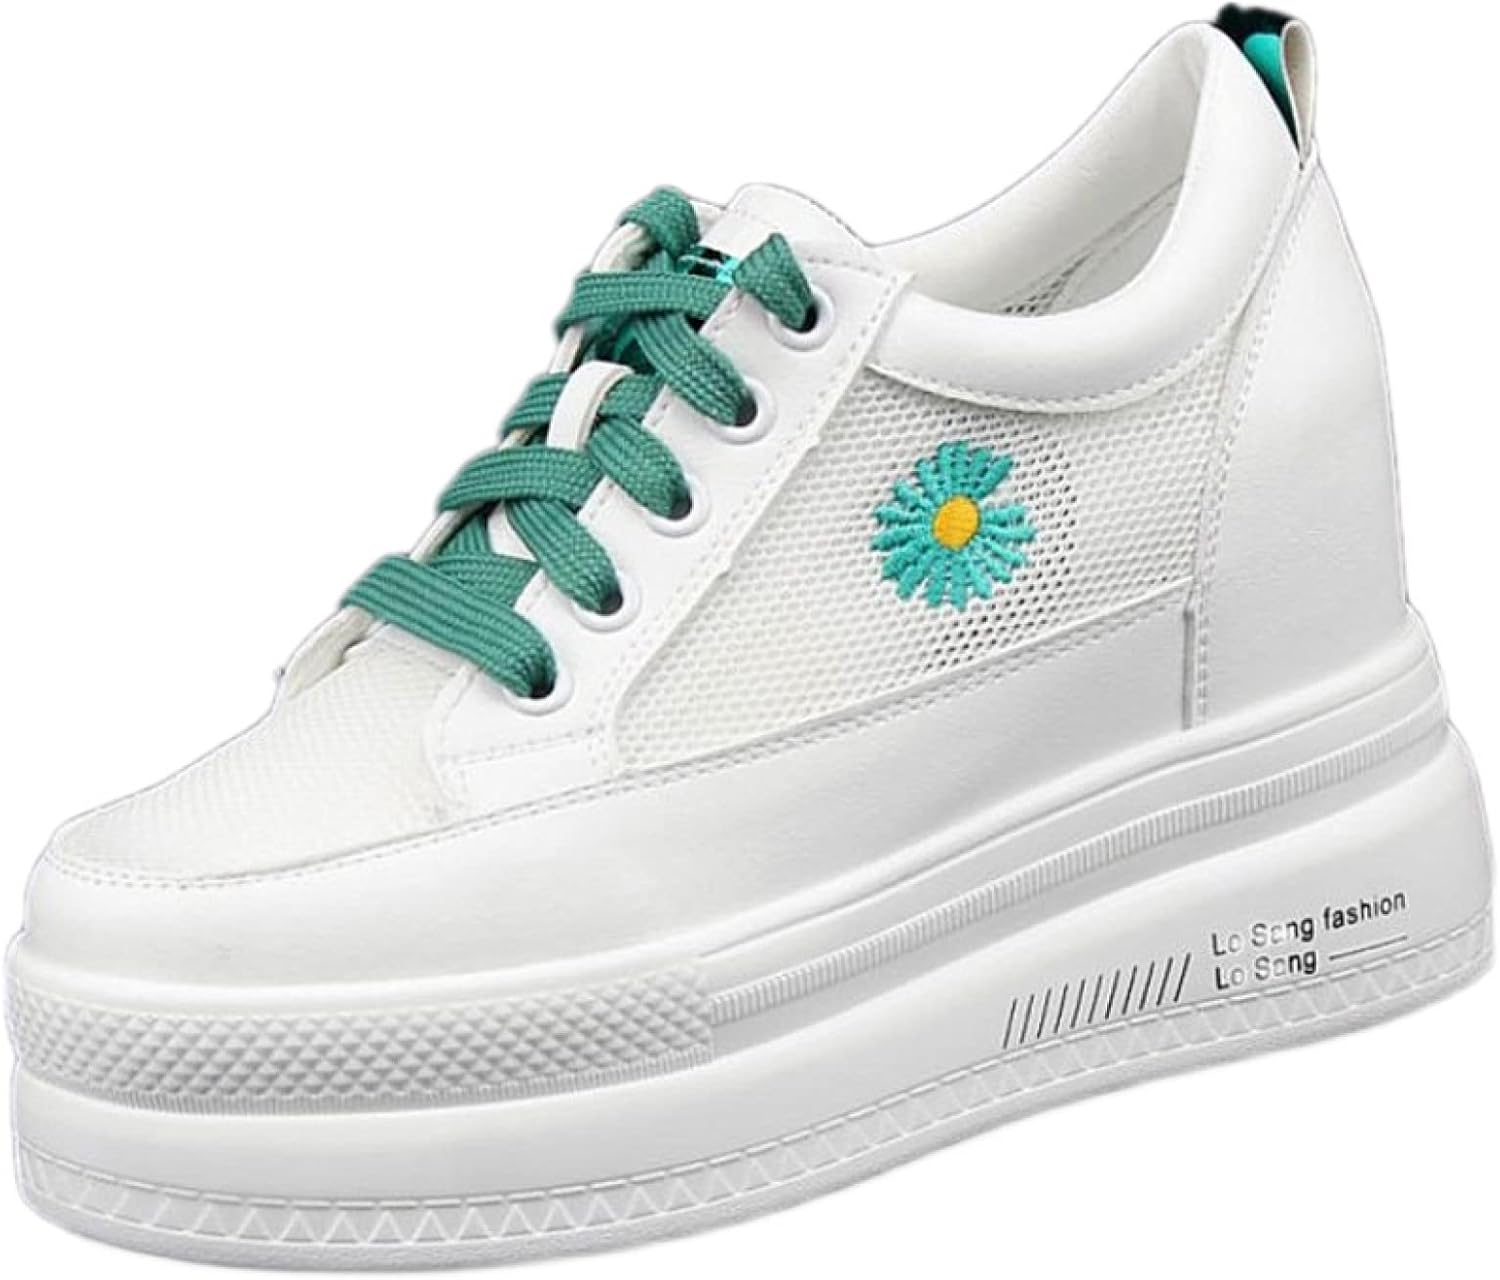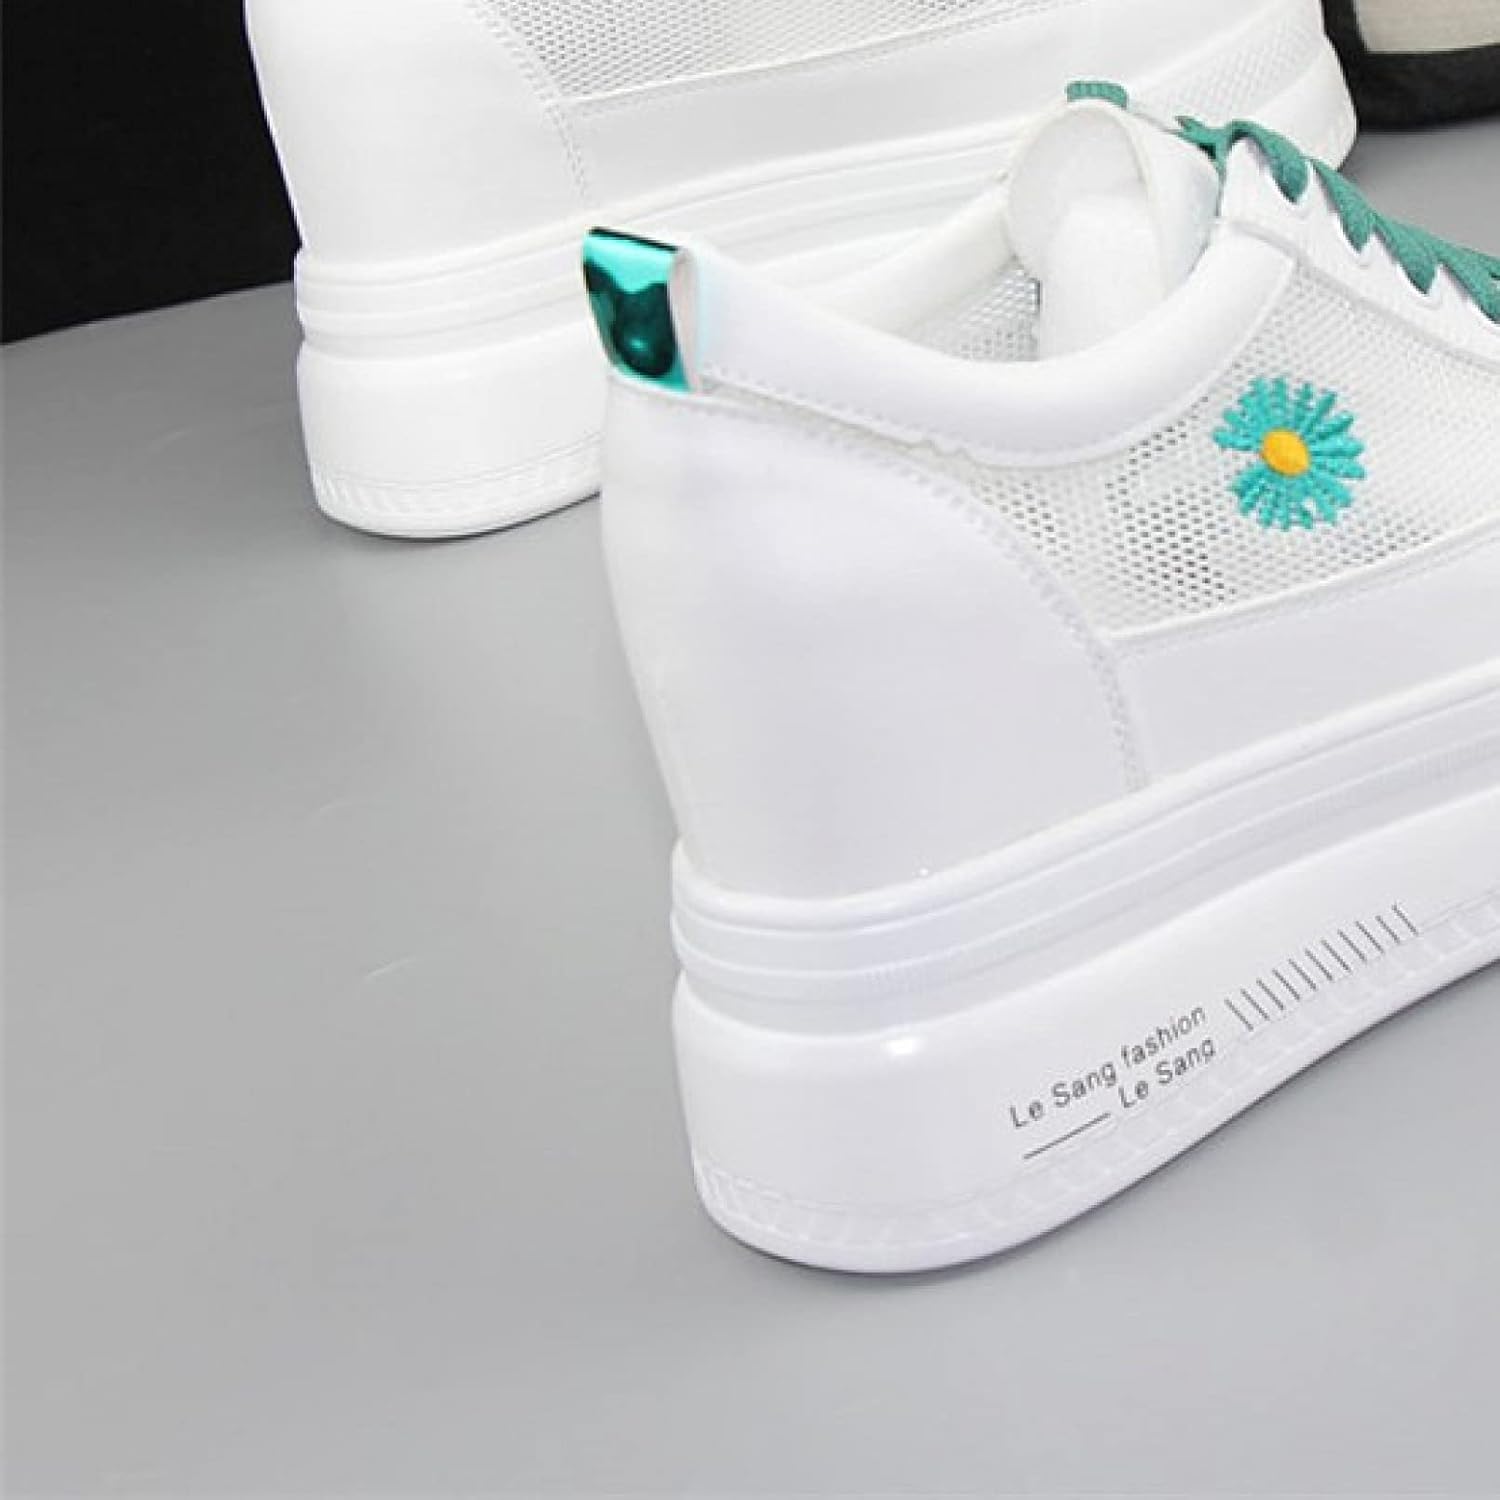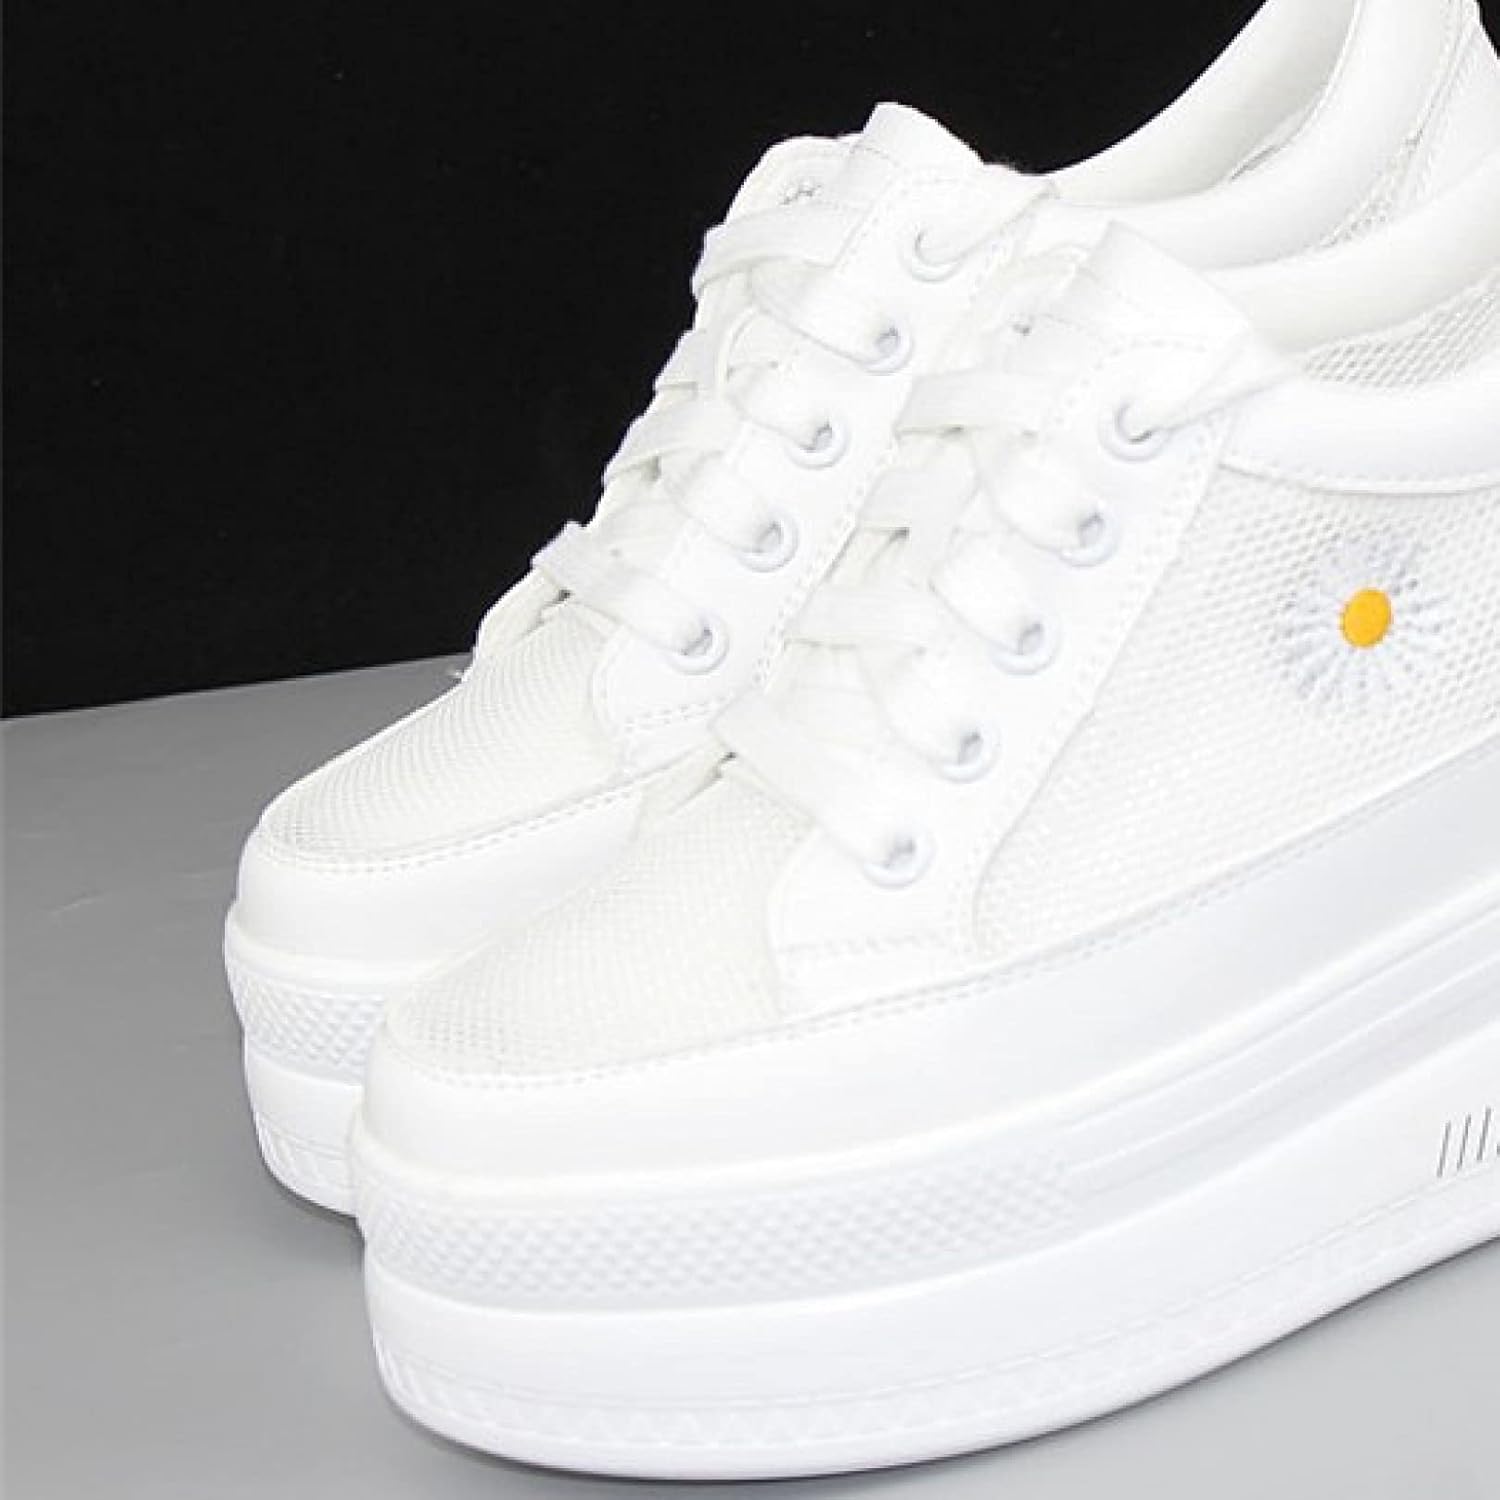
CYBLING Women Hidden High Wedges Casual Fashion Sneaker High Heels Daisy Mesh Upper Slimming Non-Skid Platform Shoes
Category: AMAZON FASHION
Women Hidden High Wedges Casual Fashion Sneaker High Heels Daisy Mesh Upper Slimming Non-Skid Platform Shoes Features Shoes Type: Womens Wedge Shoes Closure Type: Lace Up Outsole Material: Rubber Toe Shape: Round Toe Heel Type: Wedge Season: Spring/Summer/Autumn Occasion: Casual/Work/Office/Vacation/Date/Holiday/School/Shopping/Outdoor/Wedding/Beach Size Chart US Size 4.5 B (M) US = Heel to Toe 8 7/8 inch(22.5cm) = EU 35 US Size 5 B (M) US = Heel to Toe 9 inch(23cm) = EU 36 US Size 6 B (M) US = Heel to Toe 9 1/4 inch(23.5cm) = EU 37 US Size 7 B (M) US = Heel to Toe 9 1/2 inch(24cm) = EU 38 US Size 8 B (M) US = Heel to Toe 9 5/8 inch(24.5cm) = EU 39 US Size 8.5 B (M) US = Heel to Toe 9 7/8 inch(25cm) = EU 40 US Size 9 B (M) US = Heel to Toe 10 inch(25.5cm) = EU 41 US Size 10 B (M) US = Heel to Toe 10 1/4 inch(26cm) = EU 42 Please carefully refer to this size details to get a best match
Features: 100% Synthetic | Rubber sole | FIT MEASUREMENTS: Platform measures approximately 3.93 inches | WORK AND PLAY: Roomy round toe. Smooth textile linings. Rubber platform and sole Perfectly walks the line between work and play, easily transitioning your look from daytime to a night out Work and play | MORE OCCASIONS: These trendy wedge shoes for women are suitable for any occasions in your daily life in all season. No matter you are going to work or vacation, or just hang out on the street, these sneakers will be a great choice for every day casual wearing | FEATURES: The hidden wedge sneakers is made from durable and elastic material, the platform is synthetic, slip resistant, easy to manage any area | VERSATILE: This wedge sneakers feature anti-slip sole-designed as per tyre pattern, with anti-slip performance, help you stay on your feet in slippery conditions